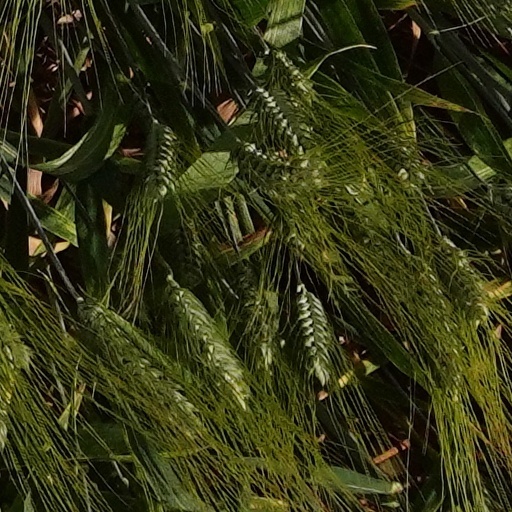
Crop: wheat